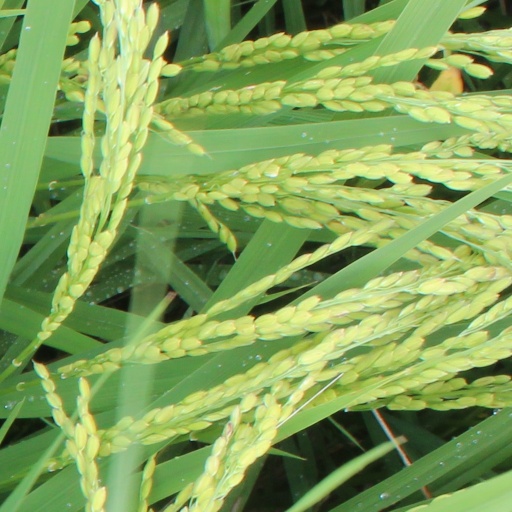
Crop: rice